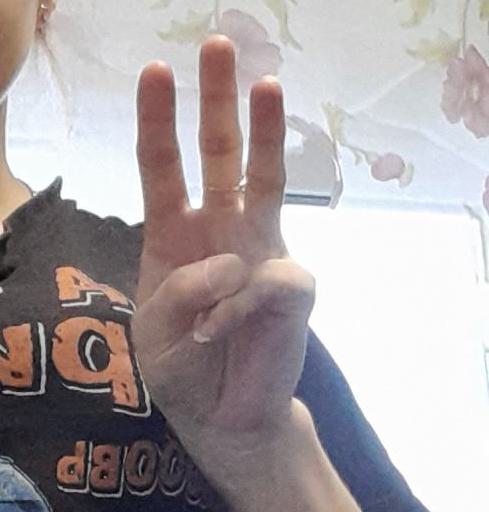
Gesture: three